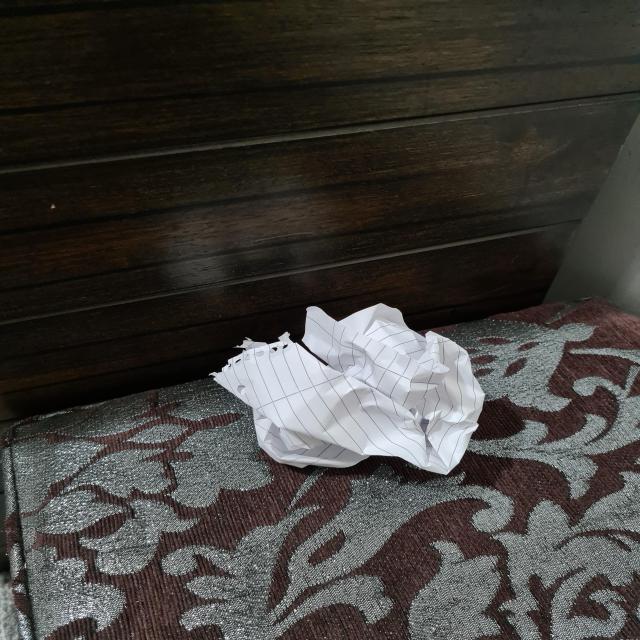
Label: tissues